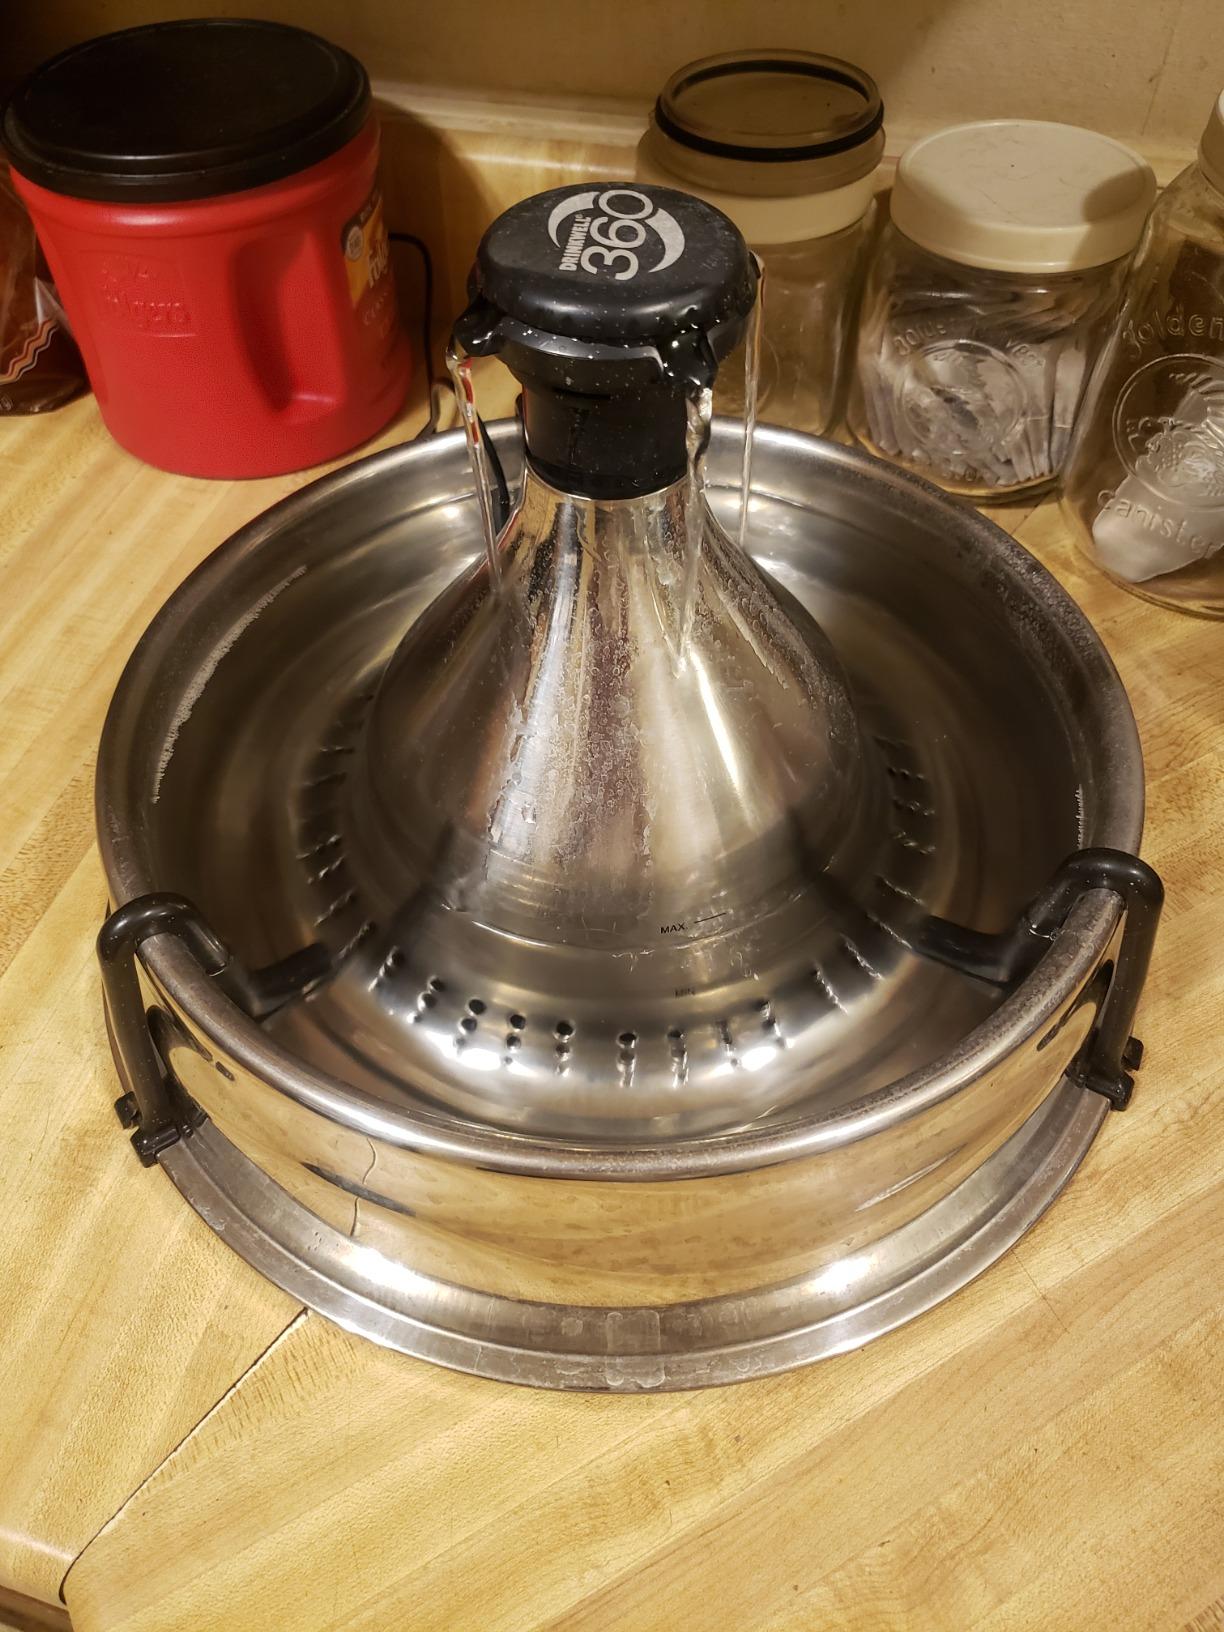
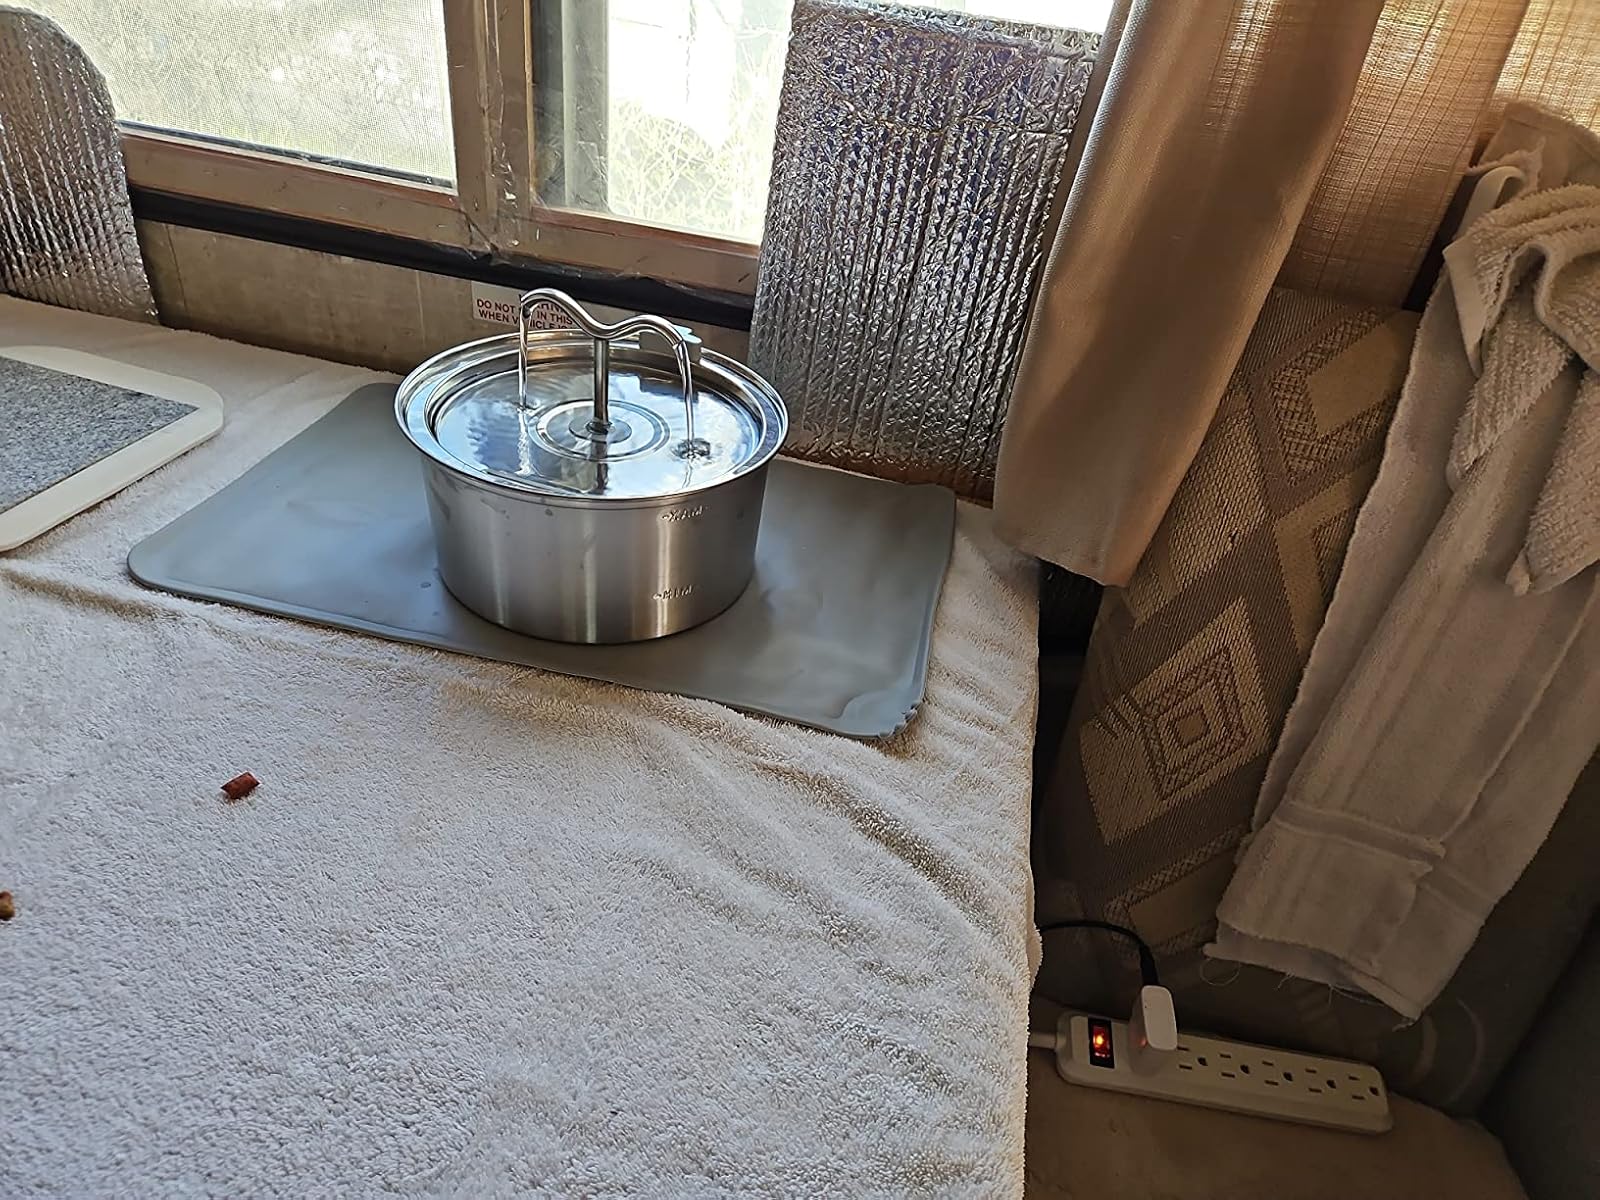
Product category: items_bowl
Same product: no